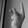
ASL letter: K